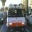
Label: ambulance